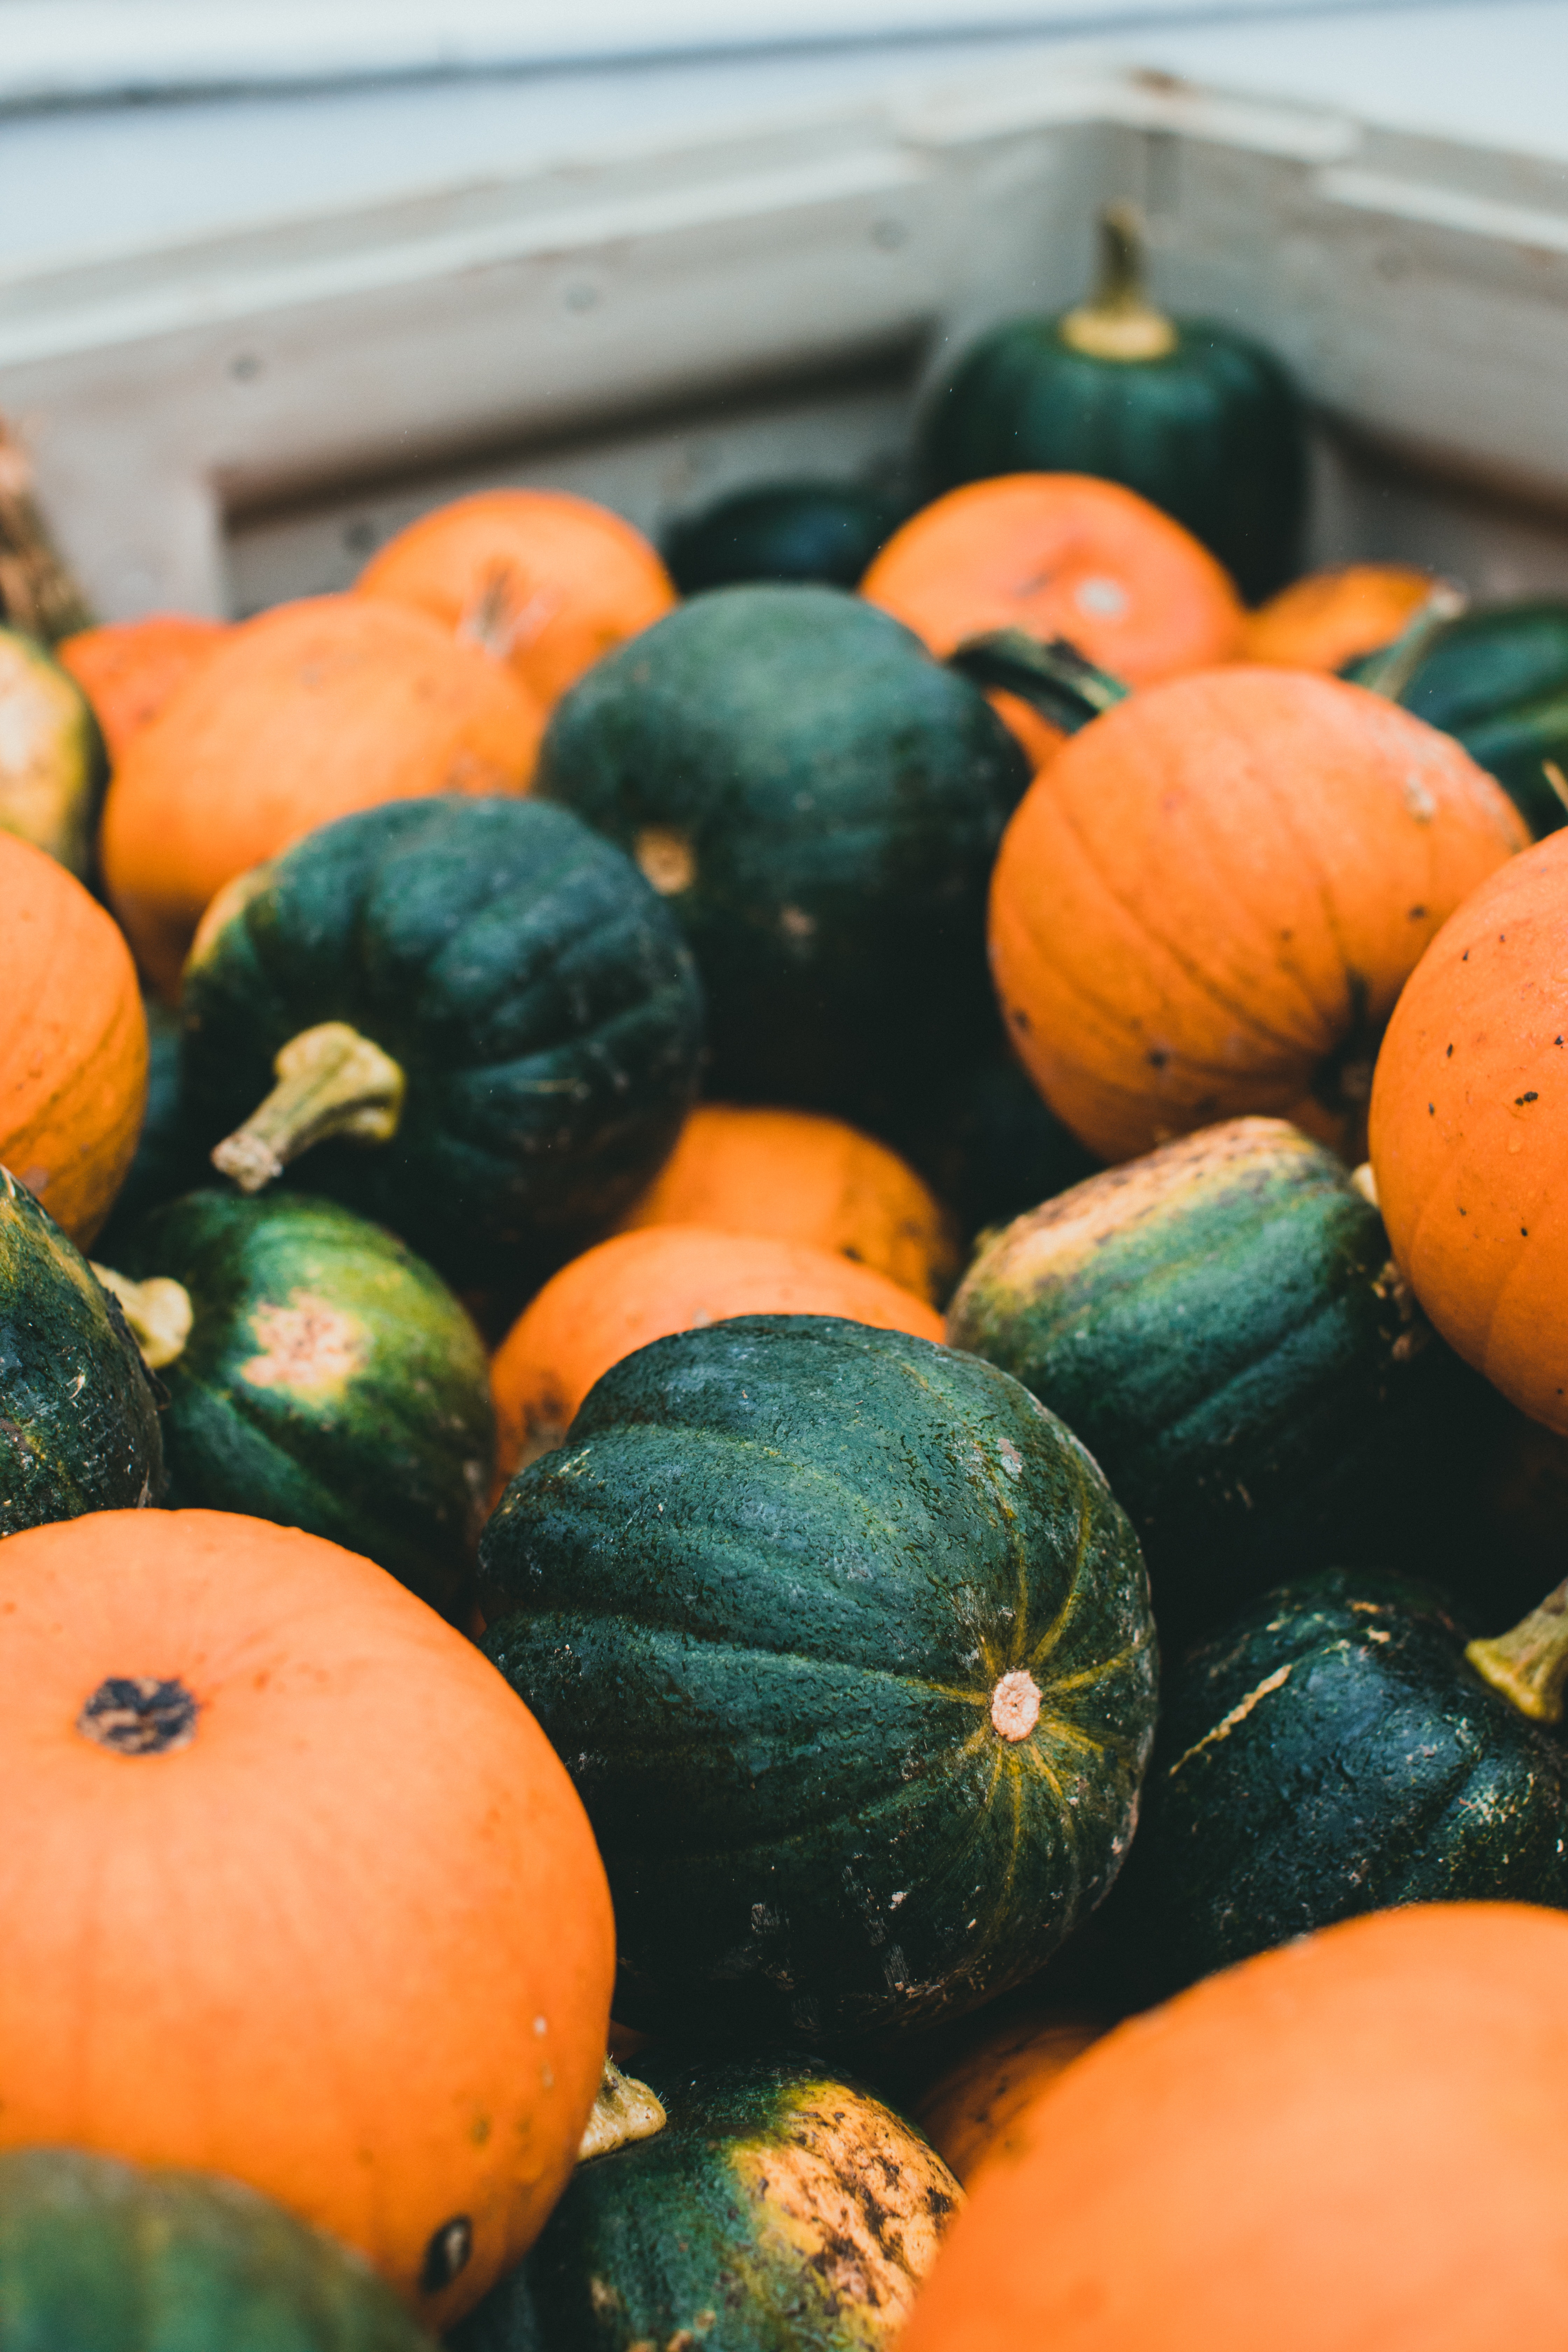
natural, food, plant, light, green, calabaza, winter squash, natural foods, orange, staple food, squash, whole food, vegetable, produce, ingredient, local food, gourd, superfood, cucurbita, Tints and shades, pumpkin, fruit, vegan nutrition, still life photography, seedless fruit, still life, cucumber, and melon family, nightshade family, photography